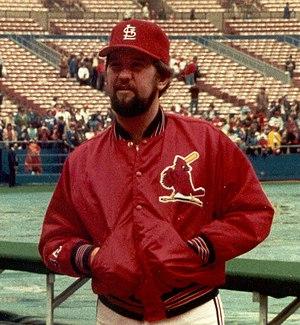
Howard Bruce Sutter est un lanceur de relève droitier ayant joué 12 saisons dans les Ligues majeures de baseball de 1976 à 1988. Il a été élu en 2006 au Temple de la renommée du baseball.